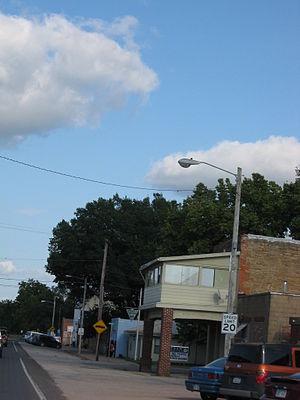
Silver Lake est une municipalité américaine située dans le comté de Shawnee au Kansas.